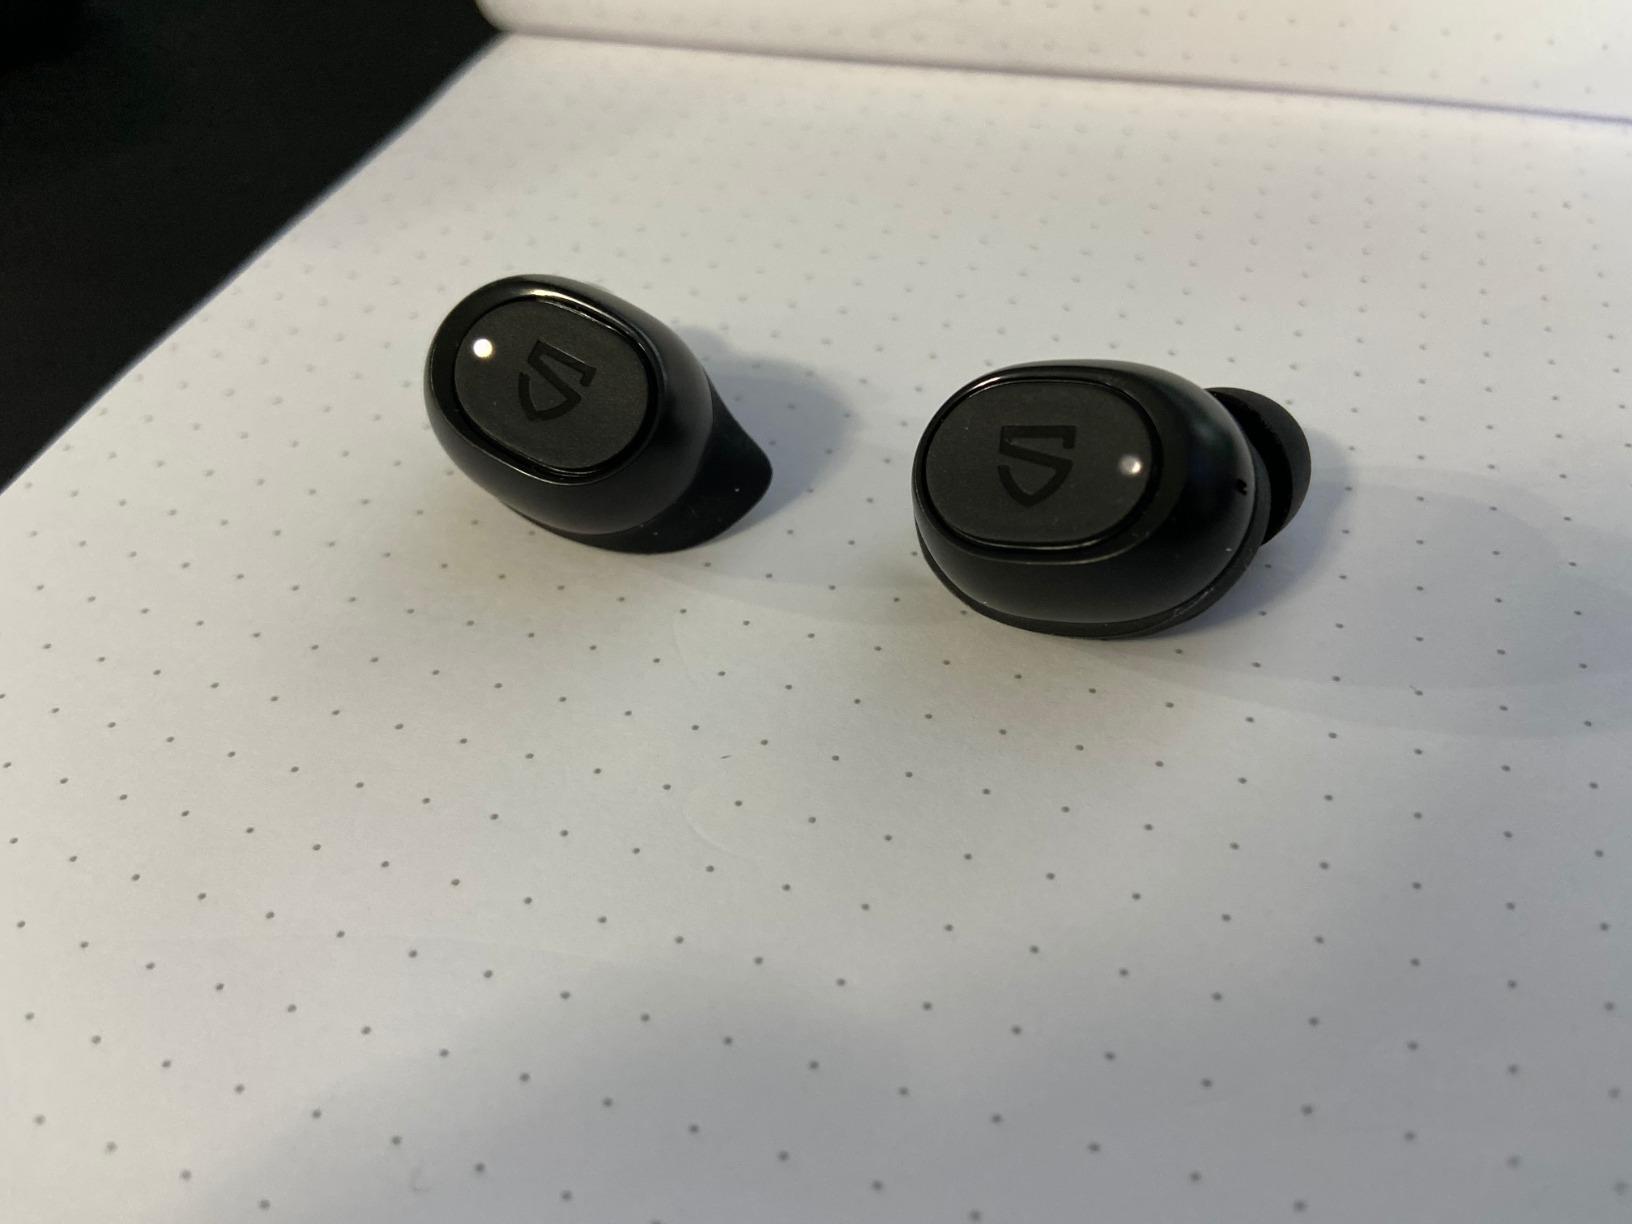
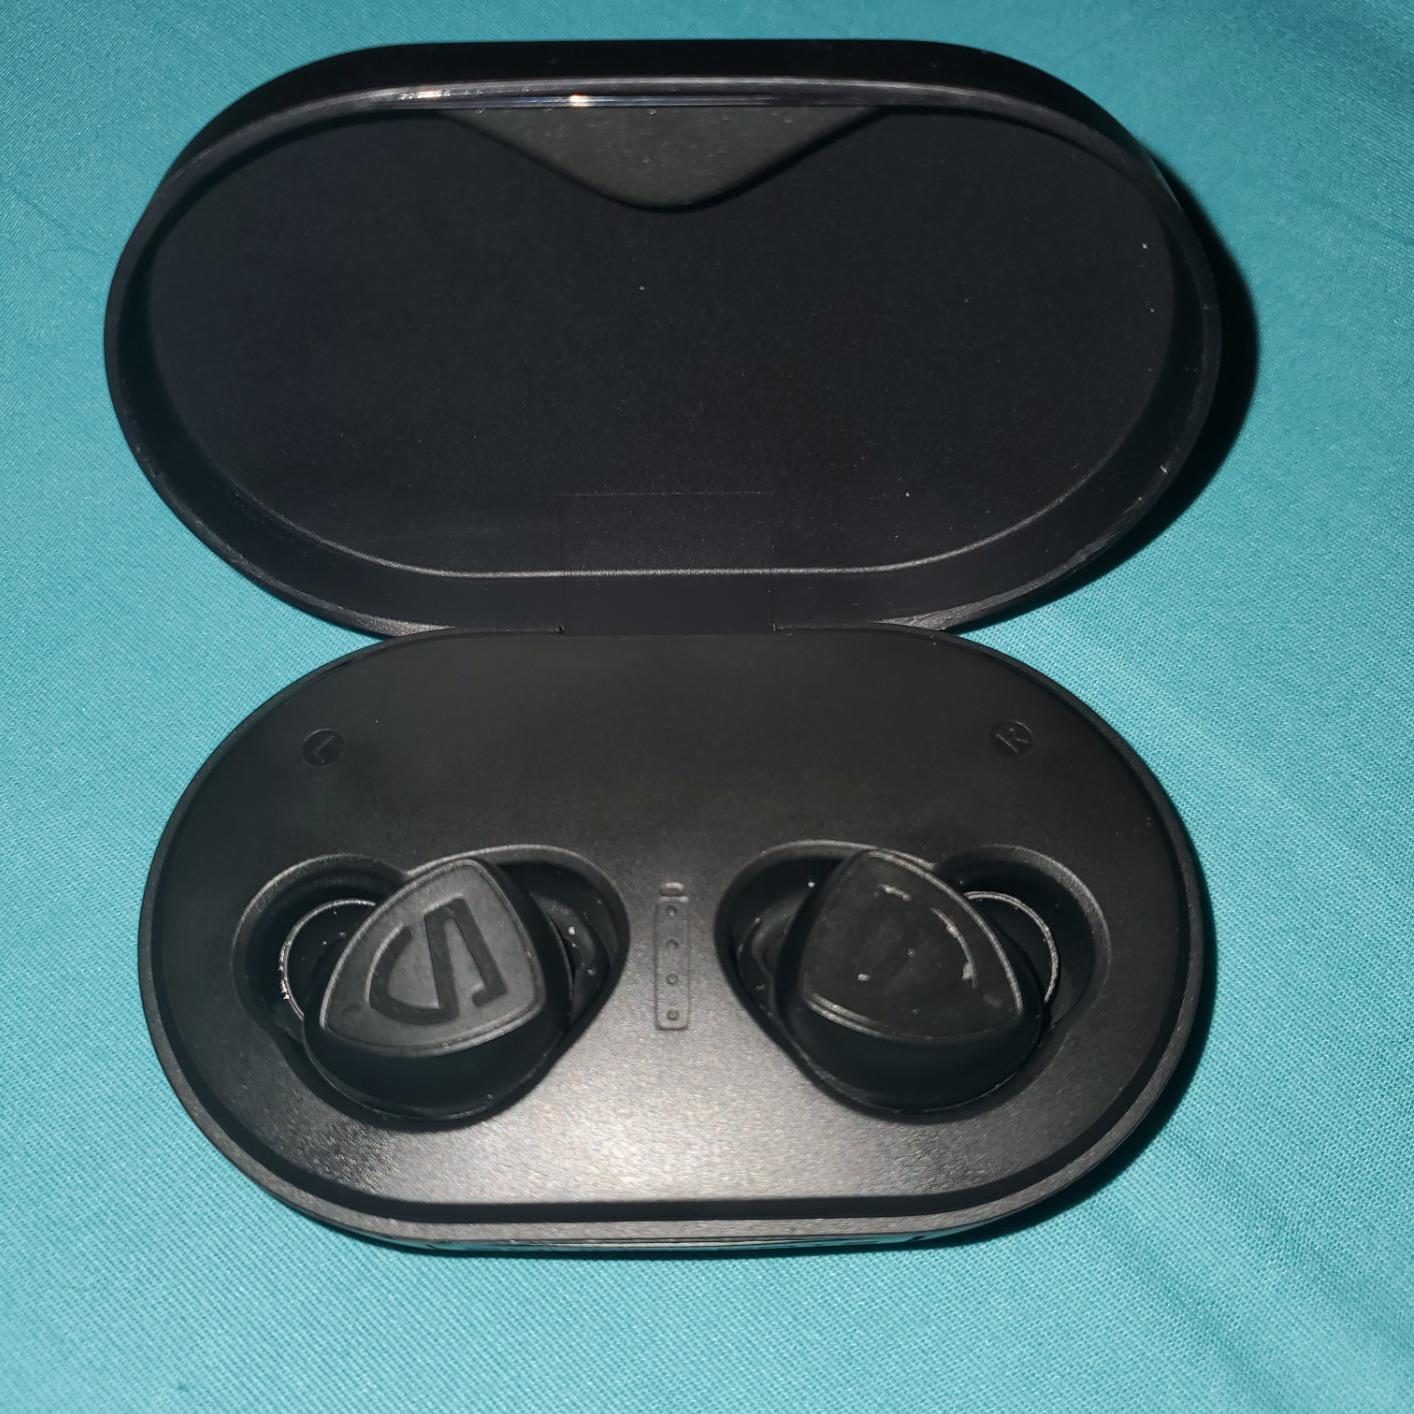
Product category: earbuds
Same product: no